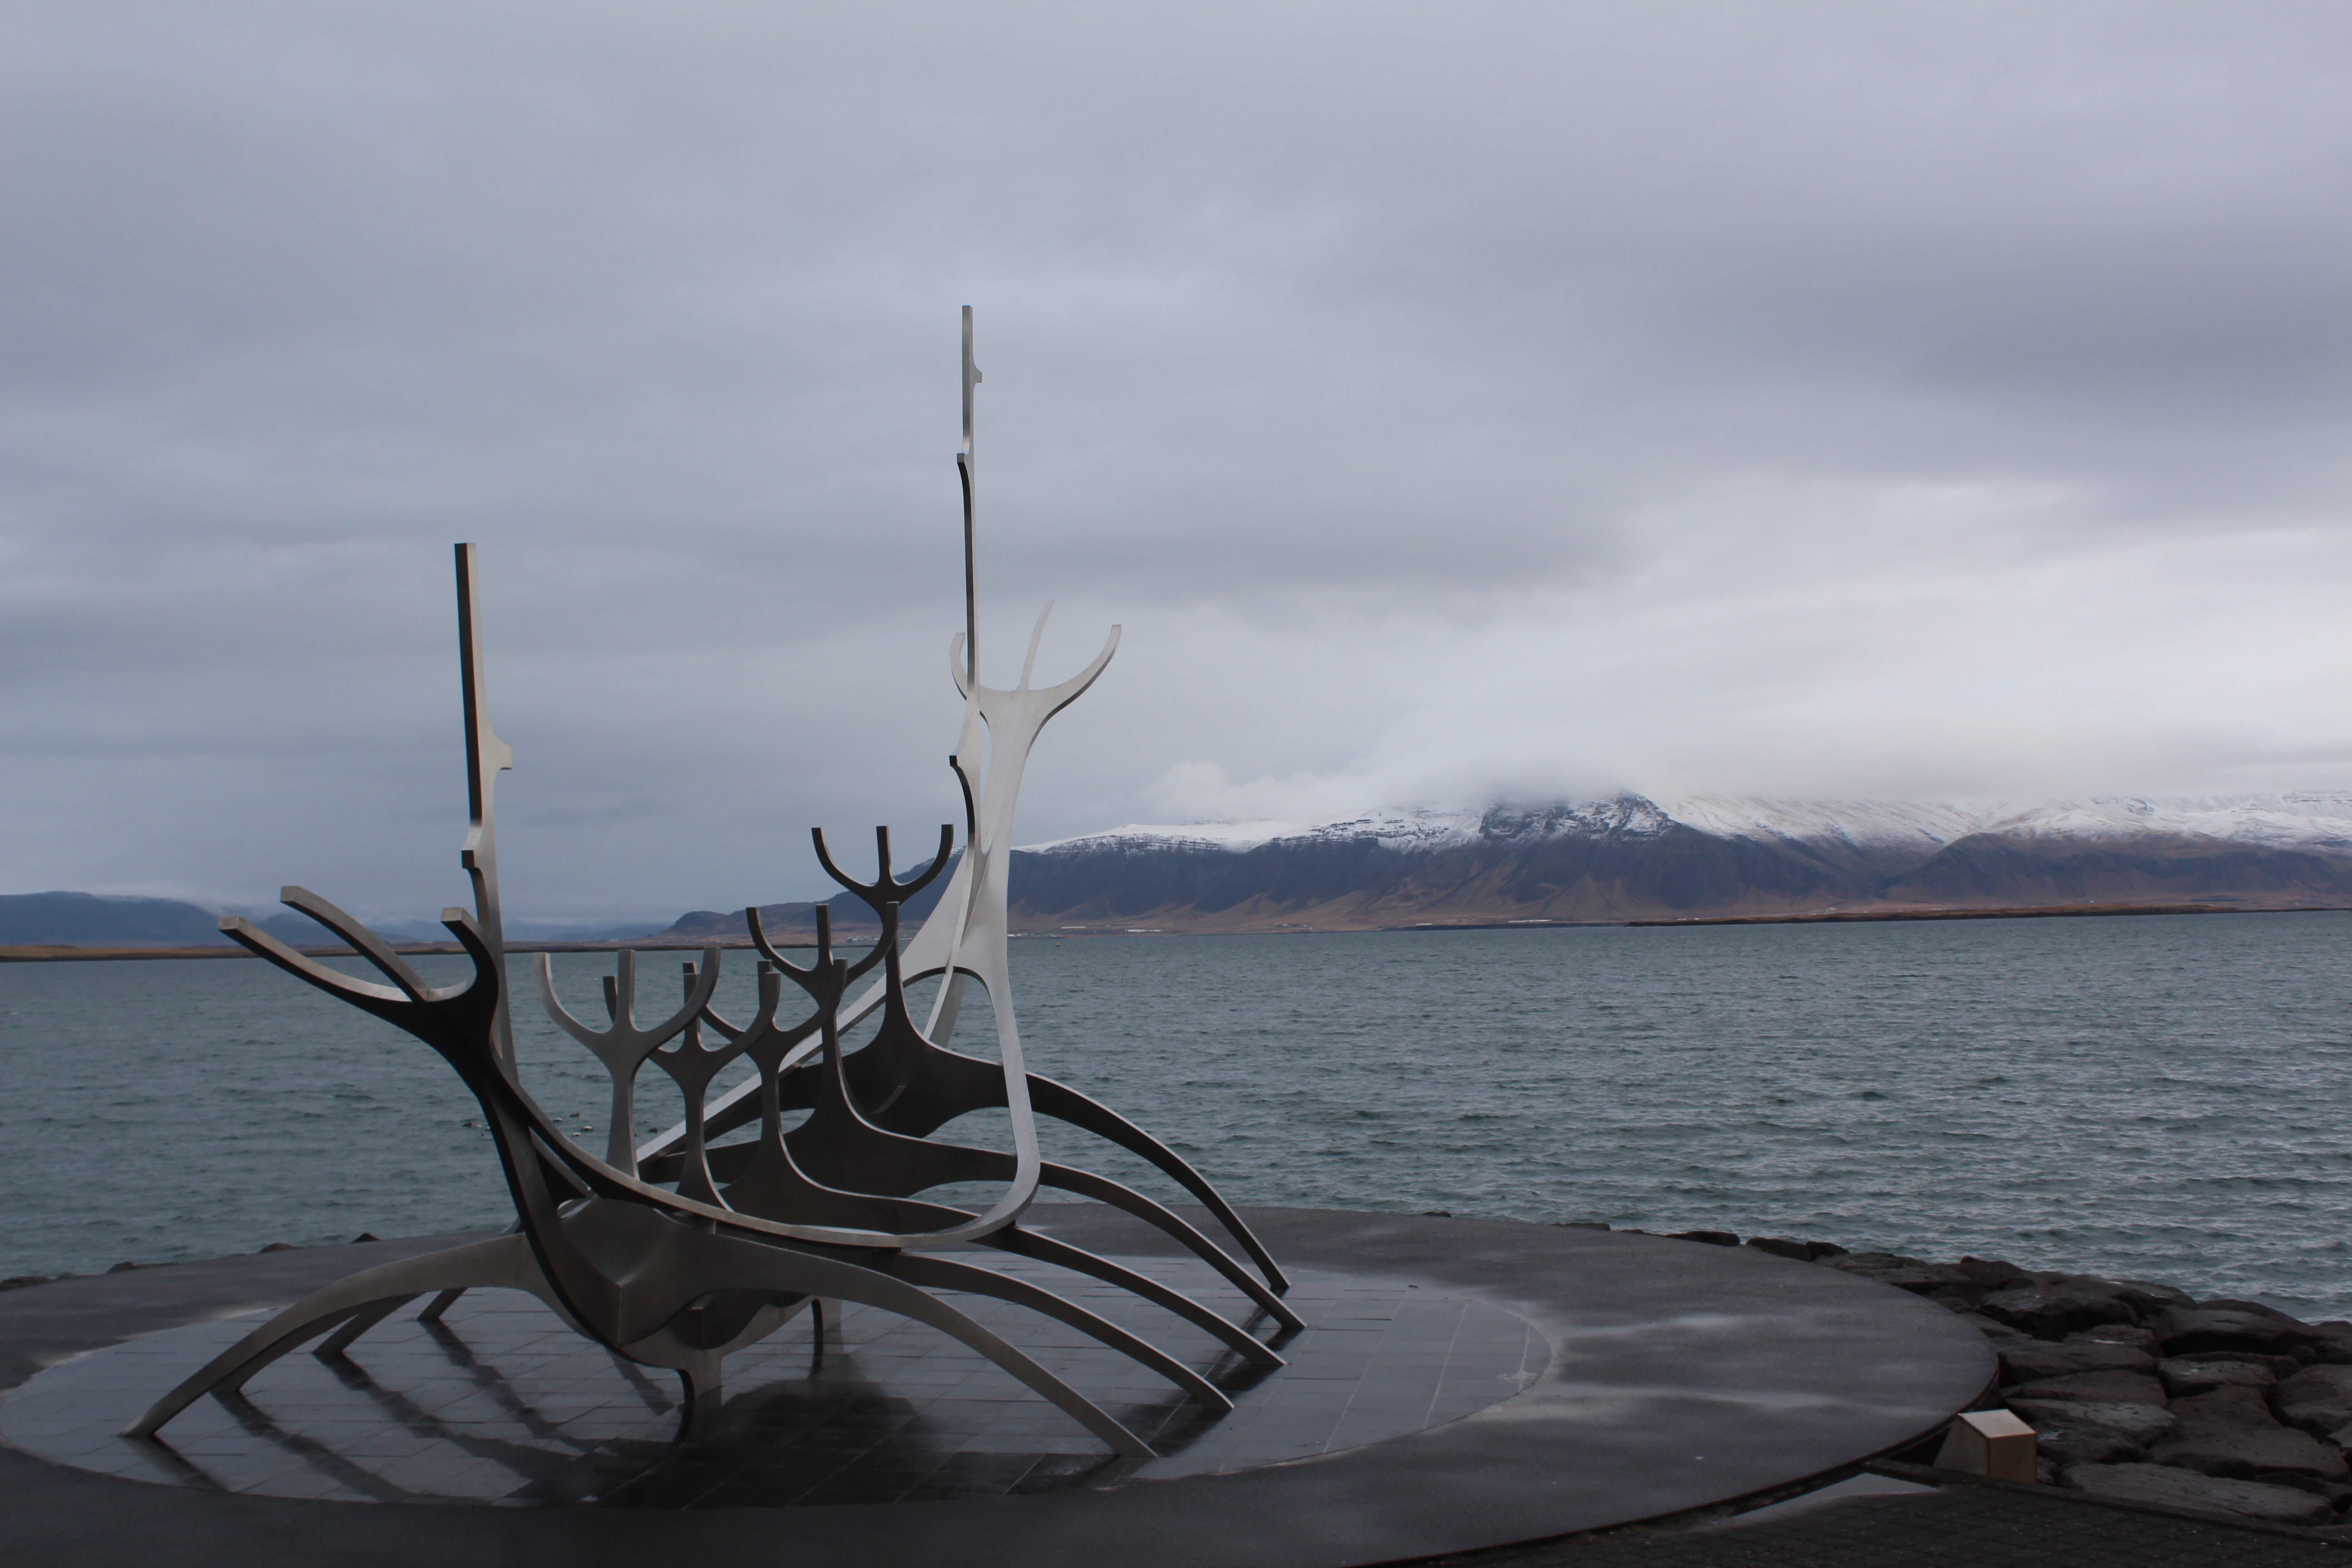
sea, coast, ocean, boat, shore, wave, wind, ship, monument, vehicle, iceland, sailboat, places of interest, art, mountains, sail, viking, reykjavik, sailing ship